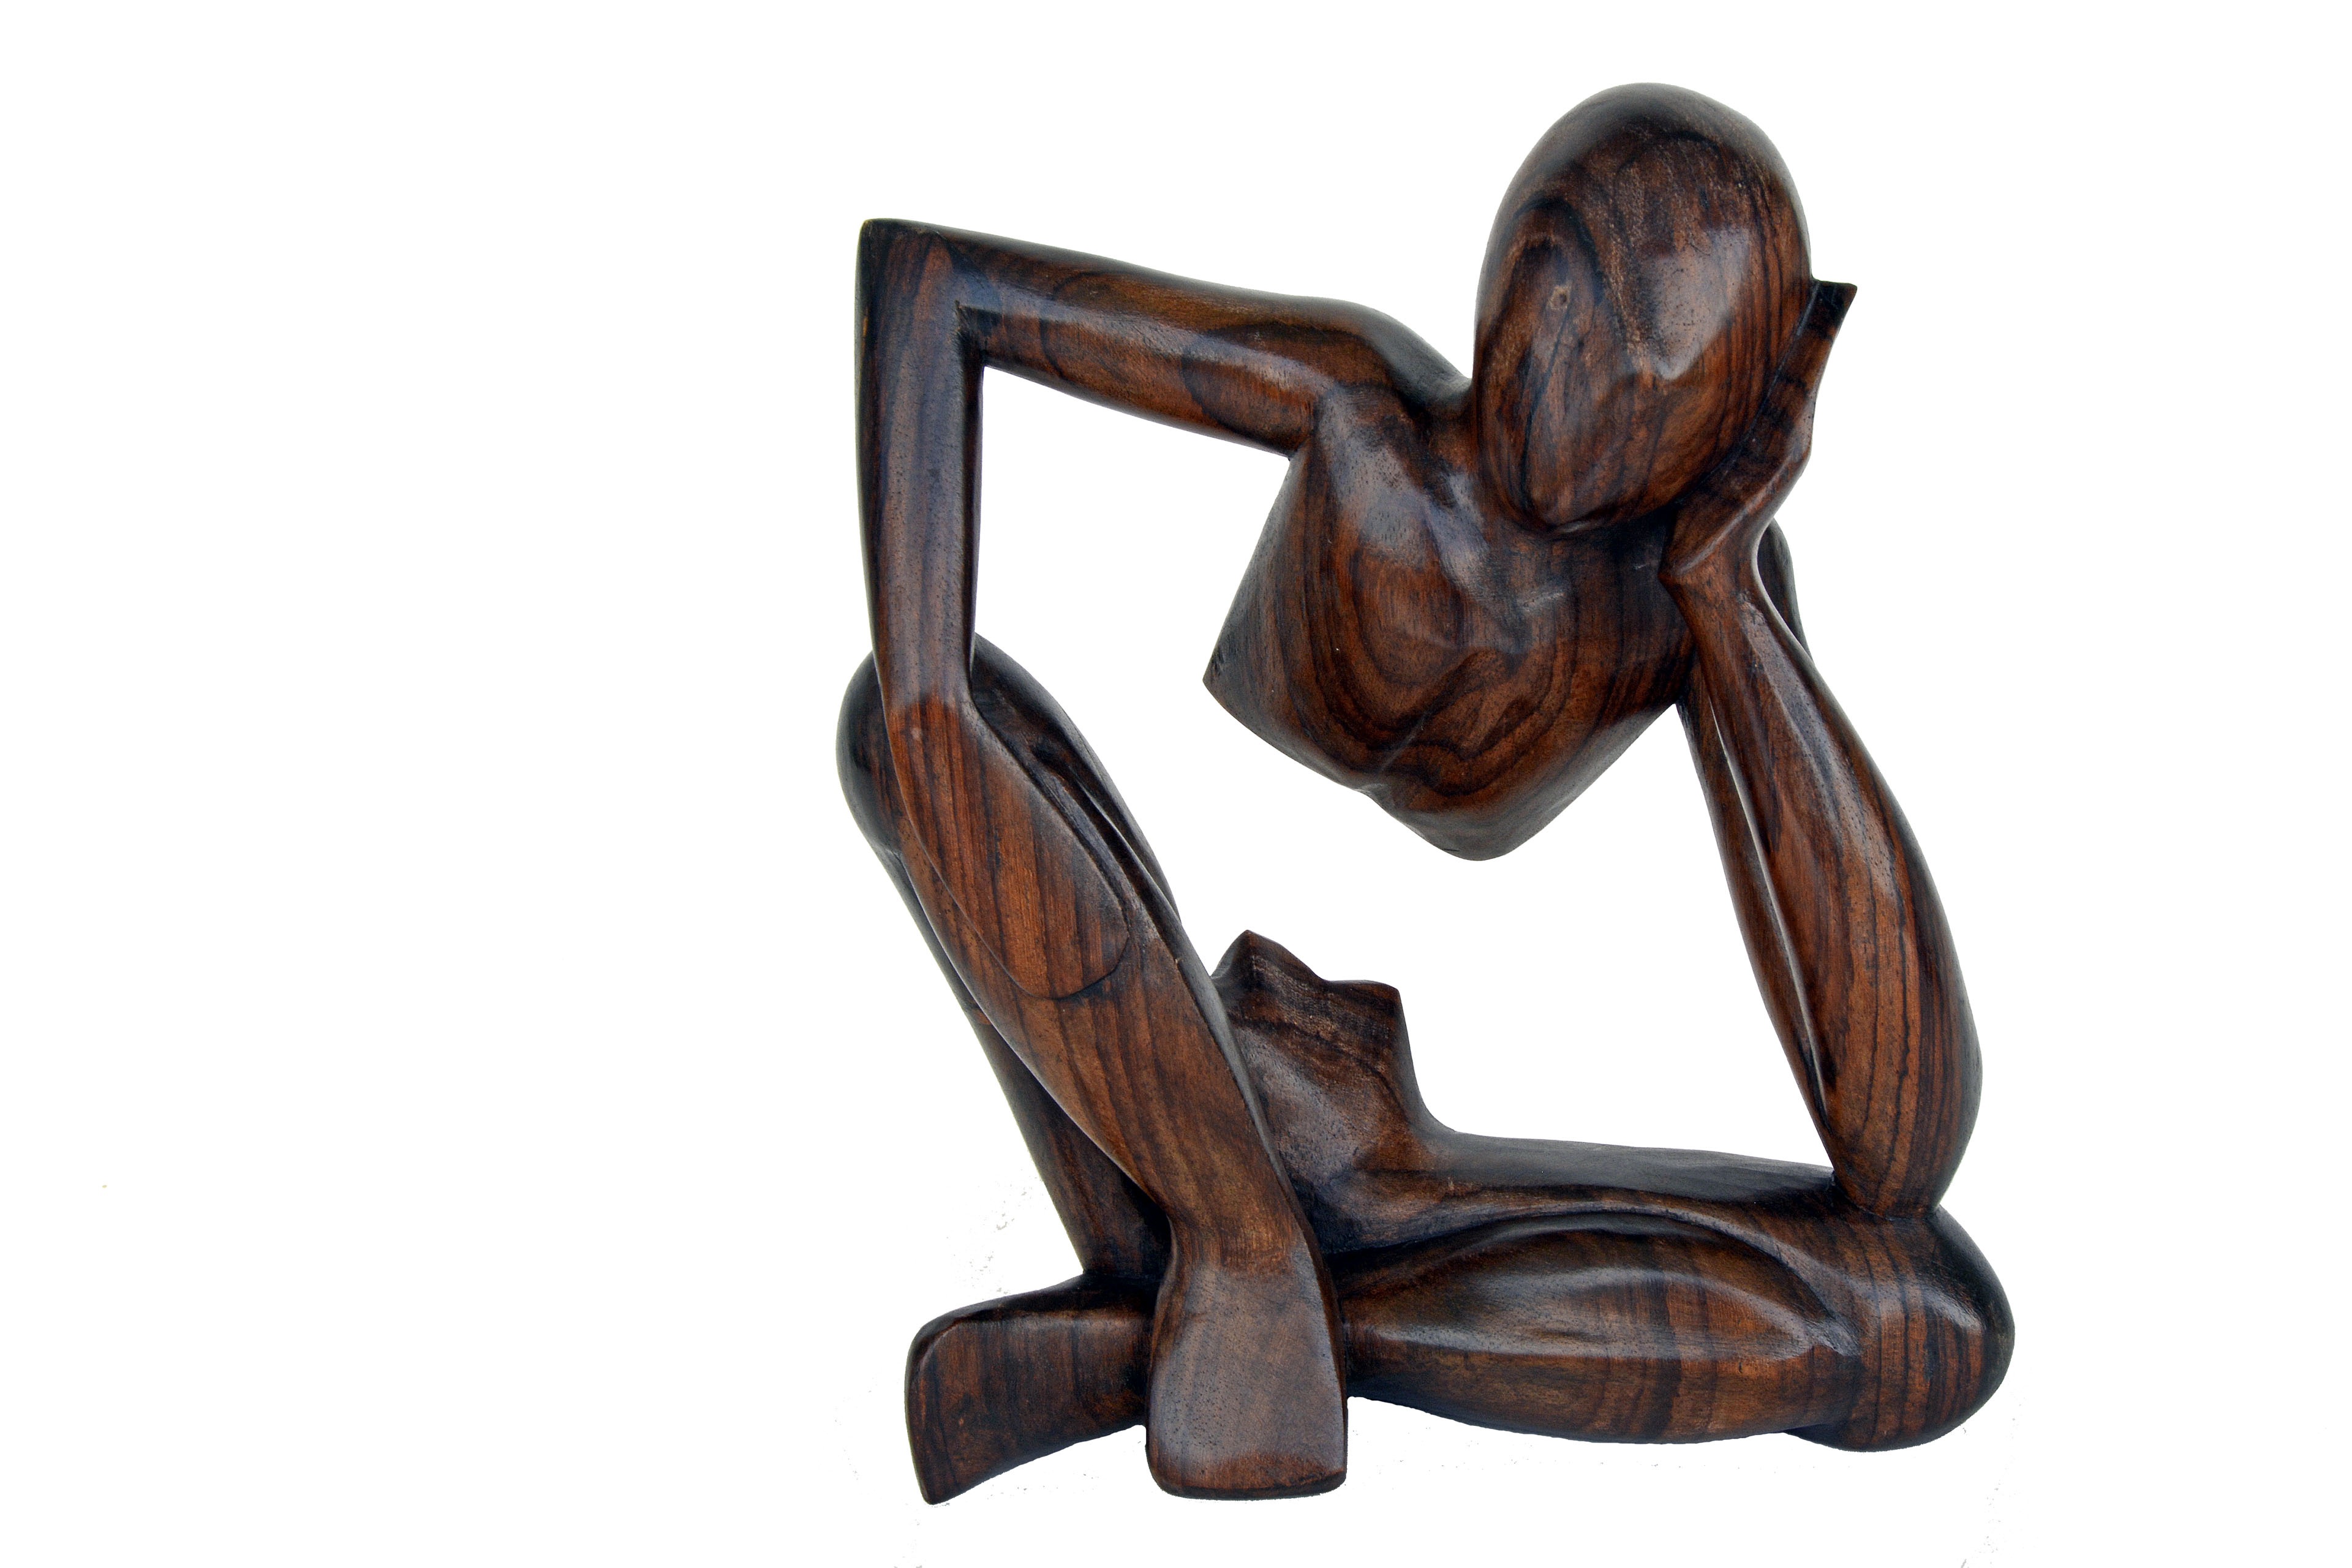
wood, play, monument, statue, product, sad, sculpture, art, thinker, bronze, carving, patience, holzfigur, consider, bronze sculpture, question mark, at a loss